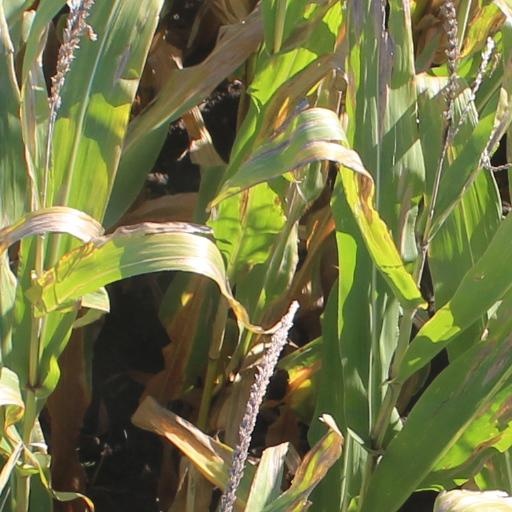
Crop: maize; corn